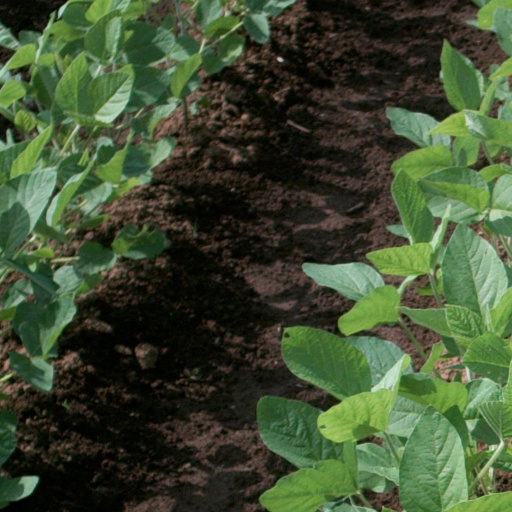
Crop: soybean